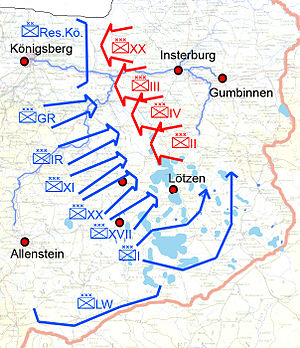
Slaget ved Tannenberg (1914) / Slagets forløb / De Masuriske Søer
Slaget ved de Masuriske søer 6. september 1914
Slaget ved de Masuriske søer den 6. september 1914.
Slaget ved Tannenberg (1914) betegner de første kamphandlinger mellem Rusland og Tyskland ved 1. verdenskrigs begyndelse i 1914. Betegnelsen bruges dels om slaget fra 26.-29. august 1914, hvor hovedparten af 2. russiske arme blev omringet og nedkæmpet. Dels bruges betegnelsen om hele felttoget fra krigens udbrud, til de sidste russiske soldater var fordrevet fra tysk jord i begyndelsen af september. Dette felttog omfatter fire slag: Stallupönen, Gumbinnen, Tannenberg og De masuriske søer.